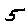
Label: 5